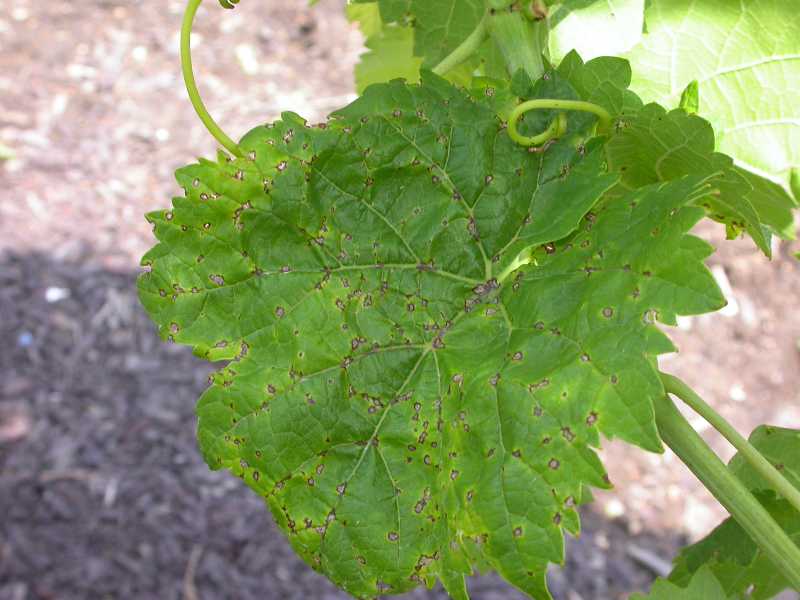
Labels: grape leaf black rot